Khalid Ibrahim

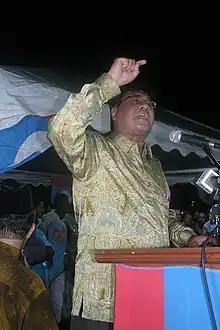
Khalid Ibrahim in 2007

Abdul Khalid bin Ibrahim (14 December 1946 – 31 July 2022) was a Malaysian politician who served as the 14th Menteri Besar of Selangor from 2008 to 2014. He was the Member of the Selangor State Assembly (MLA) for Ijok from 2008 to 2013, and MLA for Pelabuhan Klang from 2013 to 2018. At the same time, he served as Member of Parliament (MP) for Bandar Tun Razak from 2013 to 2018.